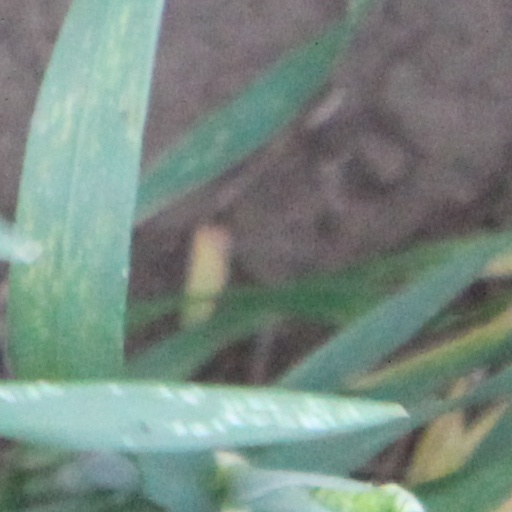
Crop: wheat